Dean Dixon

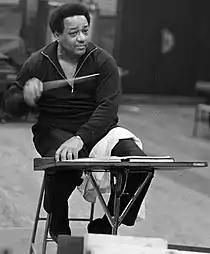
Dixon conducting in 1962

Dixon was born in the upper-Manhattan neighborhood of Harlem in New York City to parents who had earlier migrated from the Caribbean. He studied conducting with Albert Stoessel at the Juilliard School and Columbia University. When early pursuits of conducting engagements were stifled because of racial bias (he was African American), he formed his own orchestra and choral society in 1931. In 1941, he guest-conducted the NBC Symphony Orchestra, and the New York Philharmonic during its summer season. He later guest-conducted the Philadelphia Orchestra and Boston Symphony Orchestra. In 1947 he conducted a Naumburg Orchestral Concert, in the Naumburg Bandshell, Central Park for their summer series. In 1948 he won the Ditson Conductor's Award.